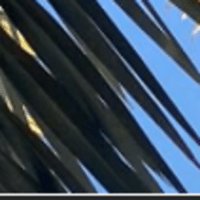
Label: Healthy sample